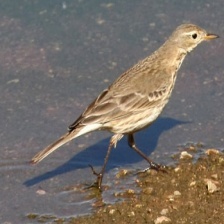
Species: AMERICAN PIPIT
Scientific name: ANTHUS RUBESCENS